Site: brandenburg
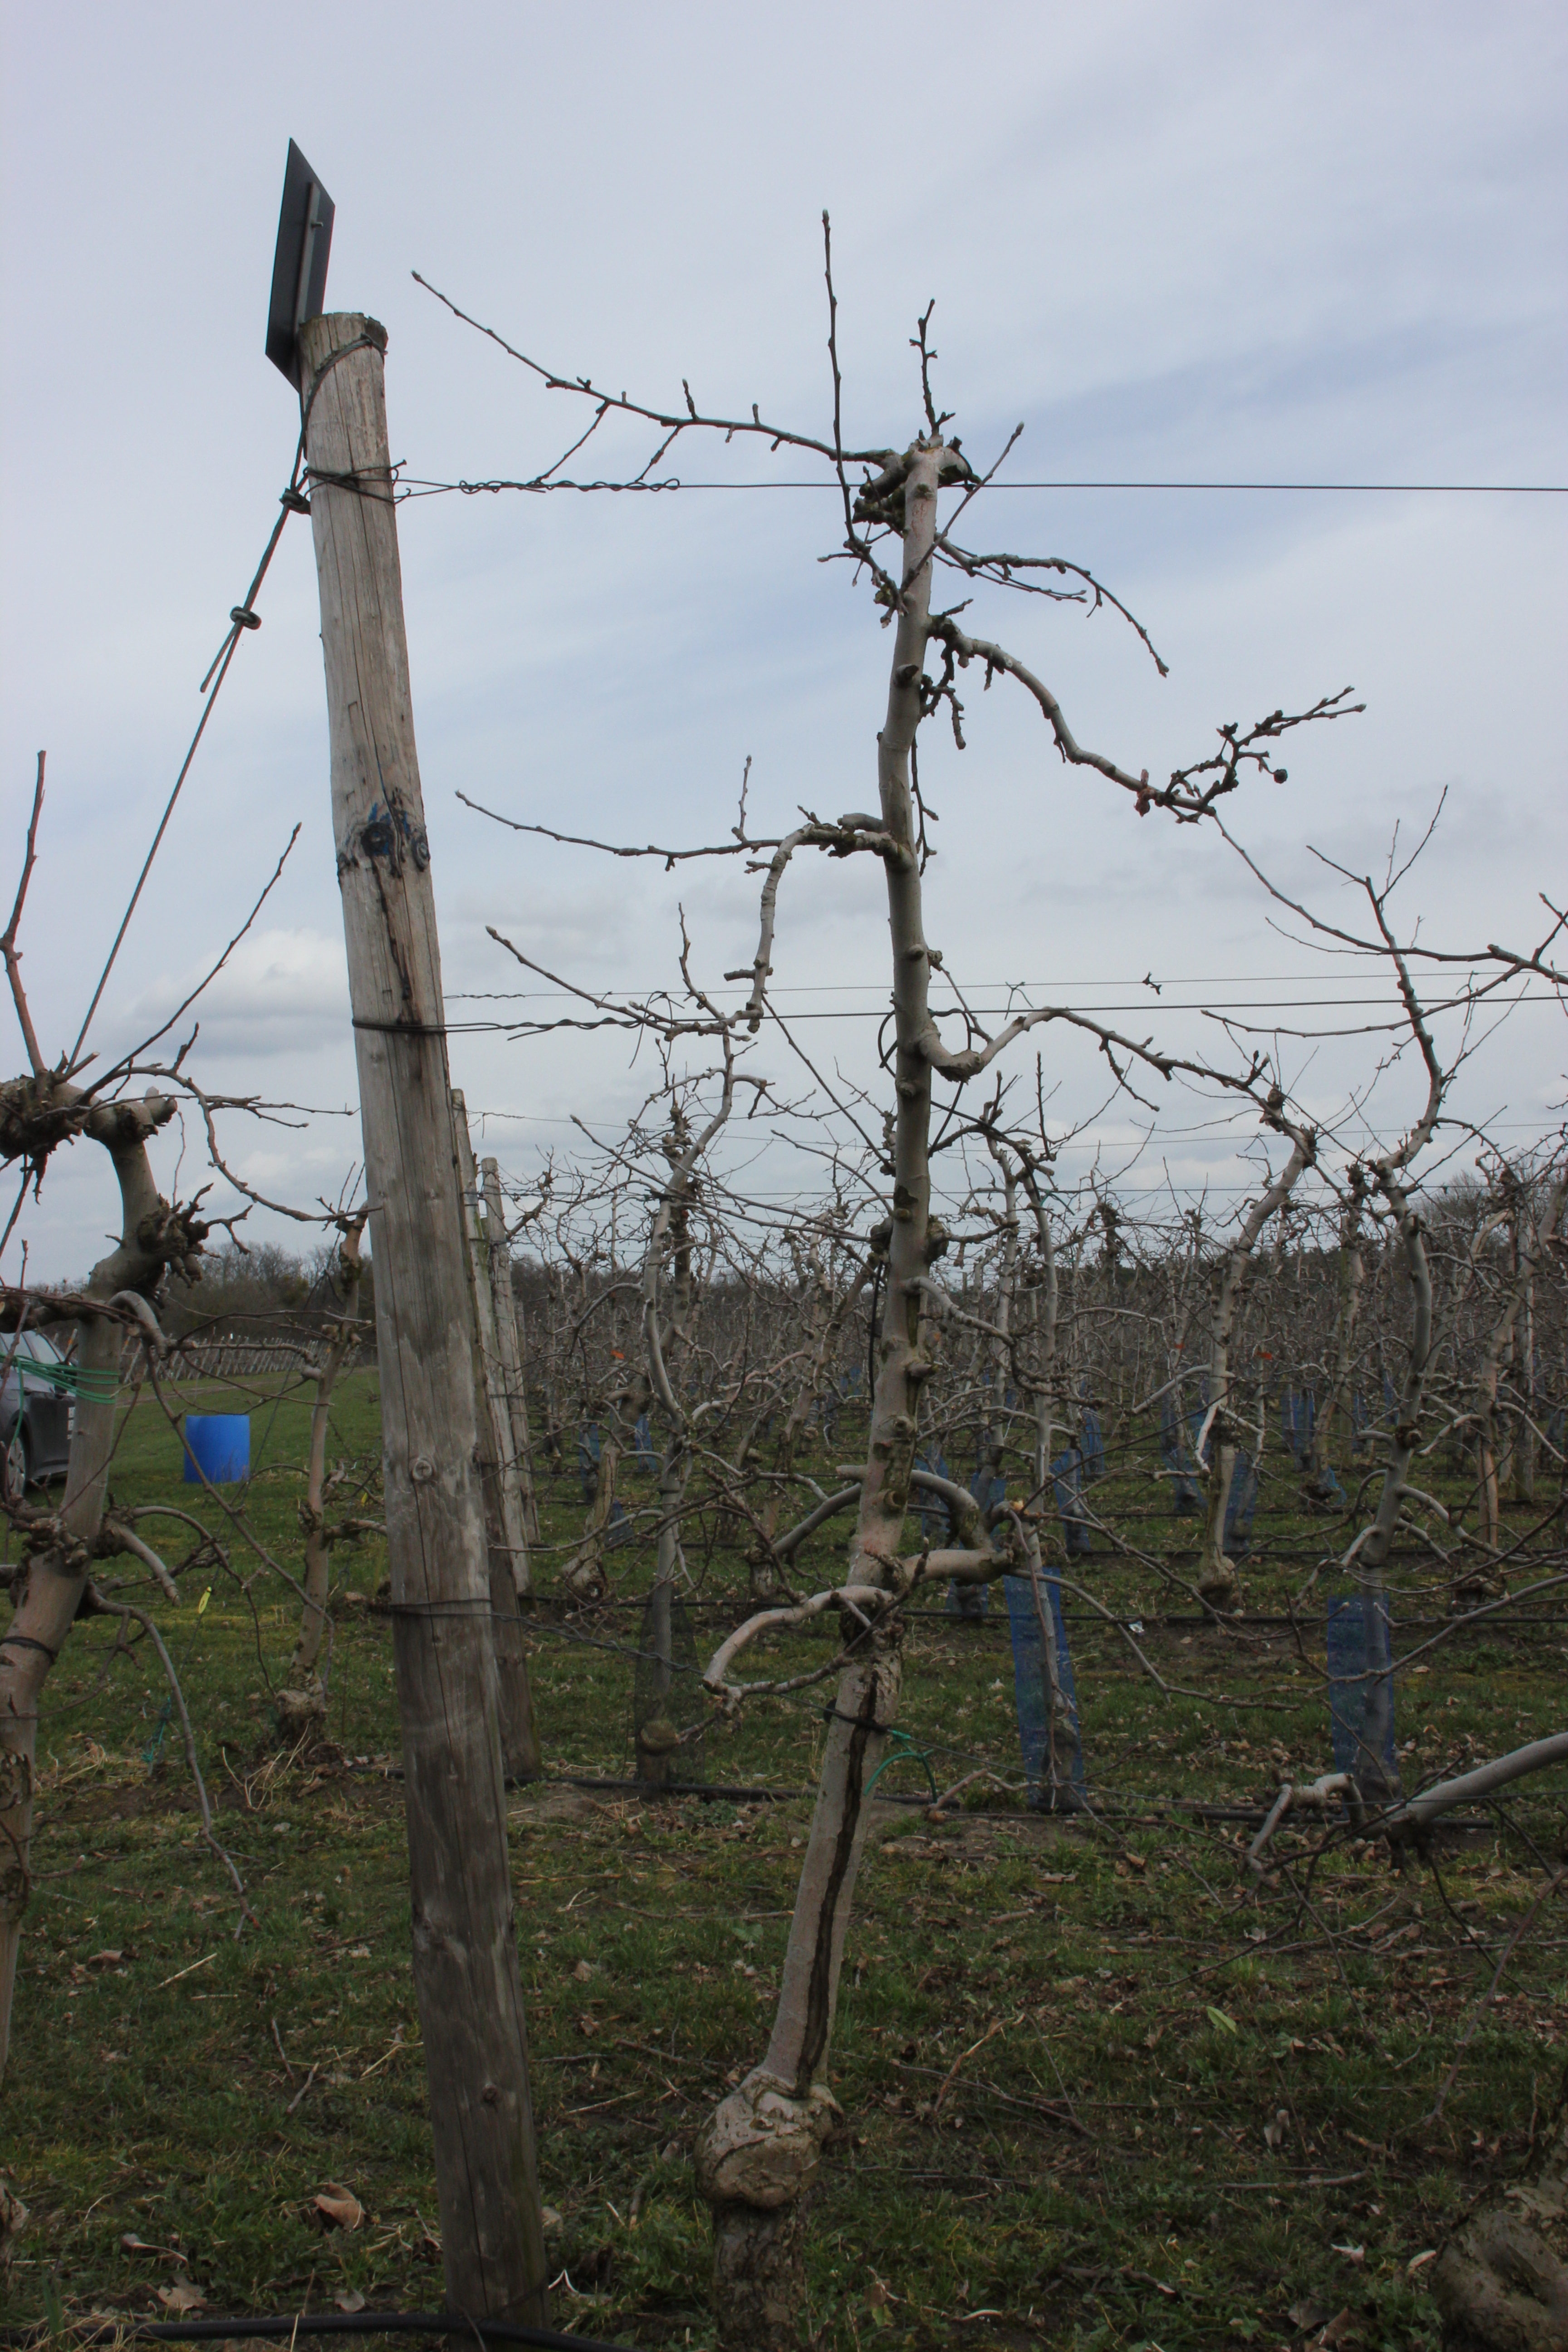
Growth stage (BBCH 01): Bud development